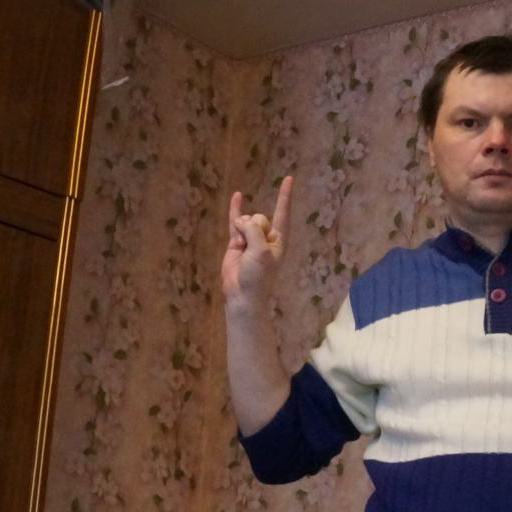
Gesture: rock